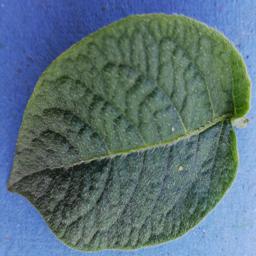
Label: Potato___Healthy